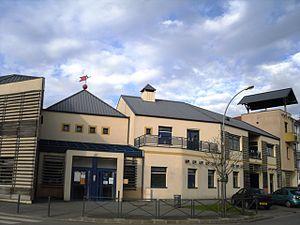
La Maison de la Petite Enfance à Grigny (91)
Grigny est une commune française dans le département de l’Essonne en région Île-de-France.